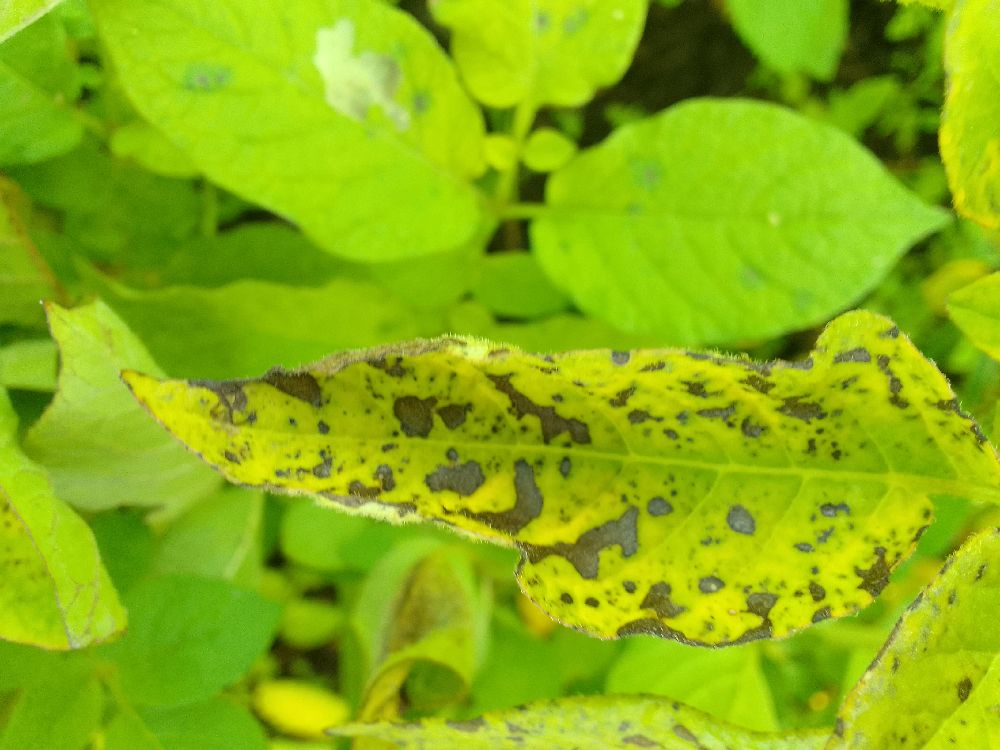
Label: Early blight